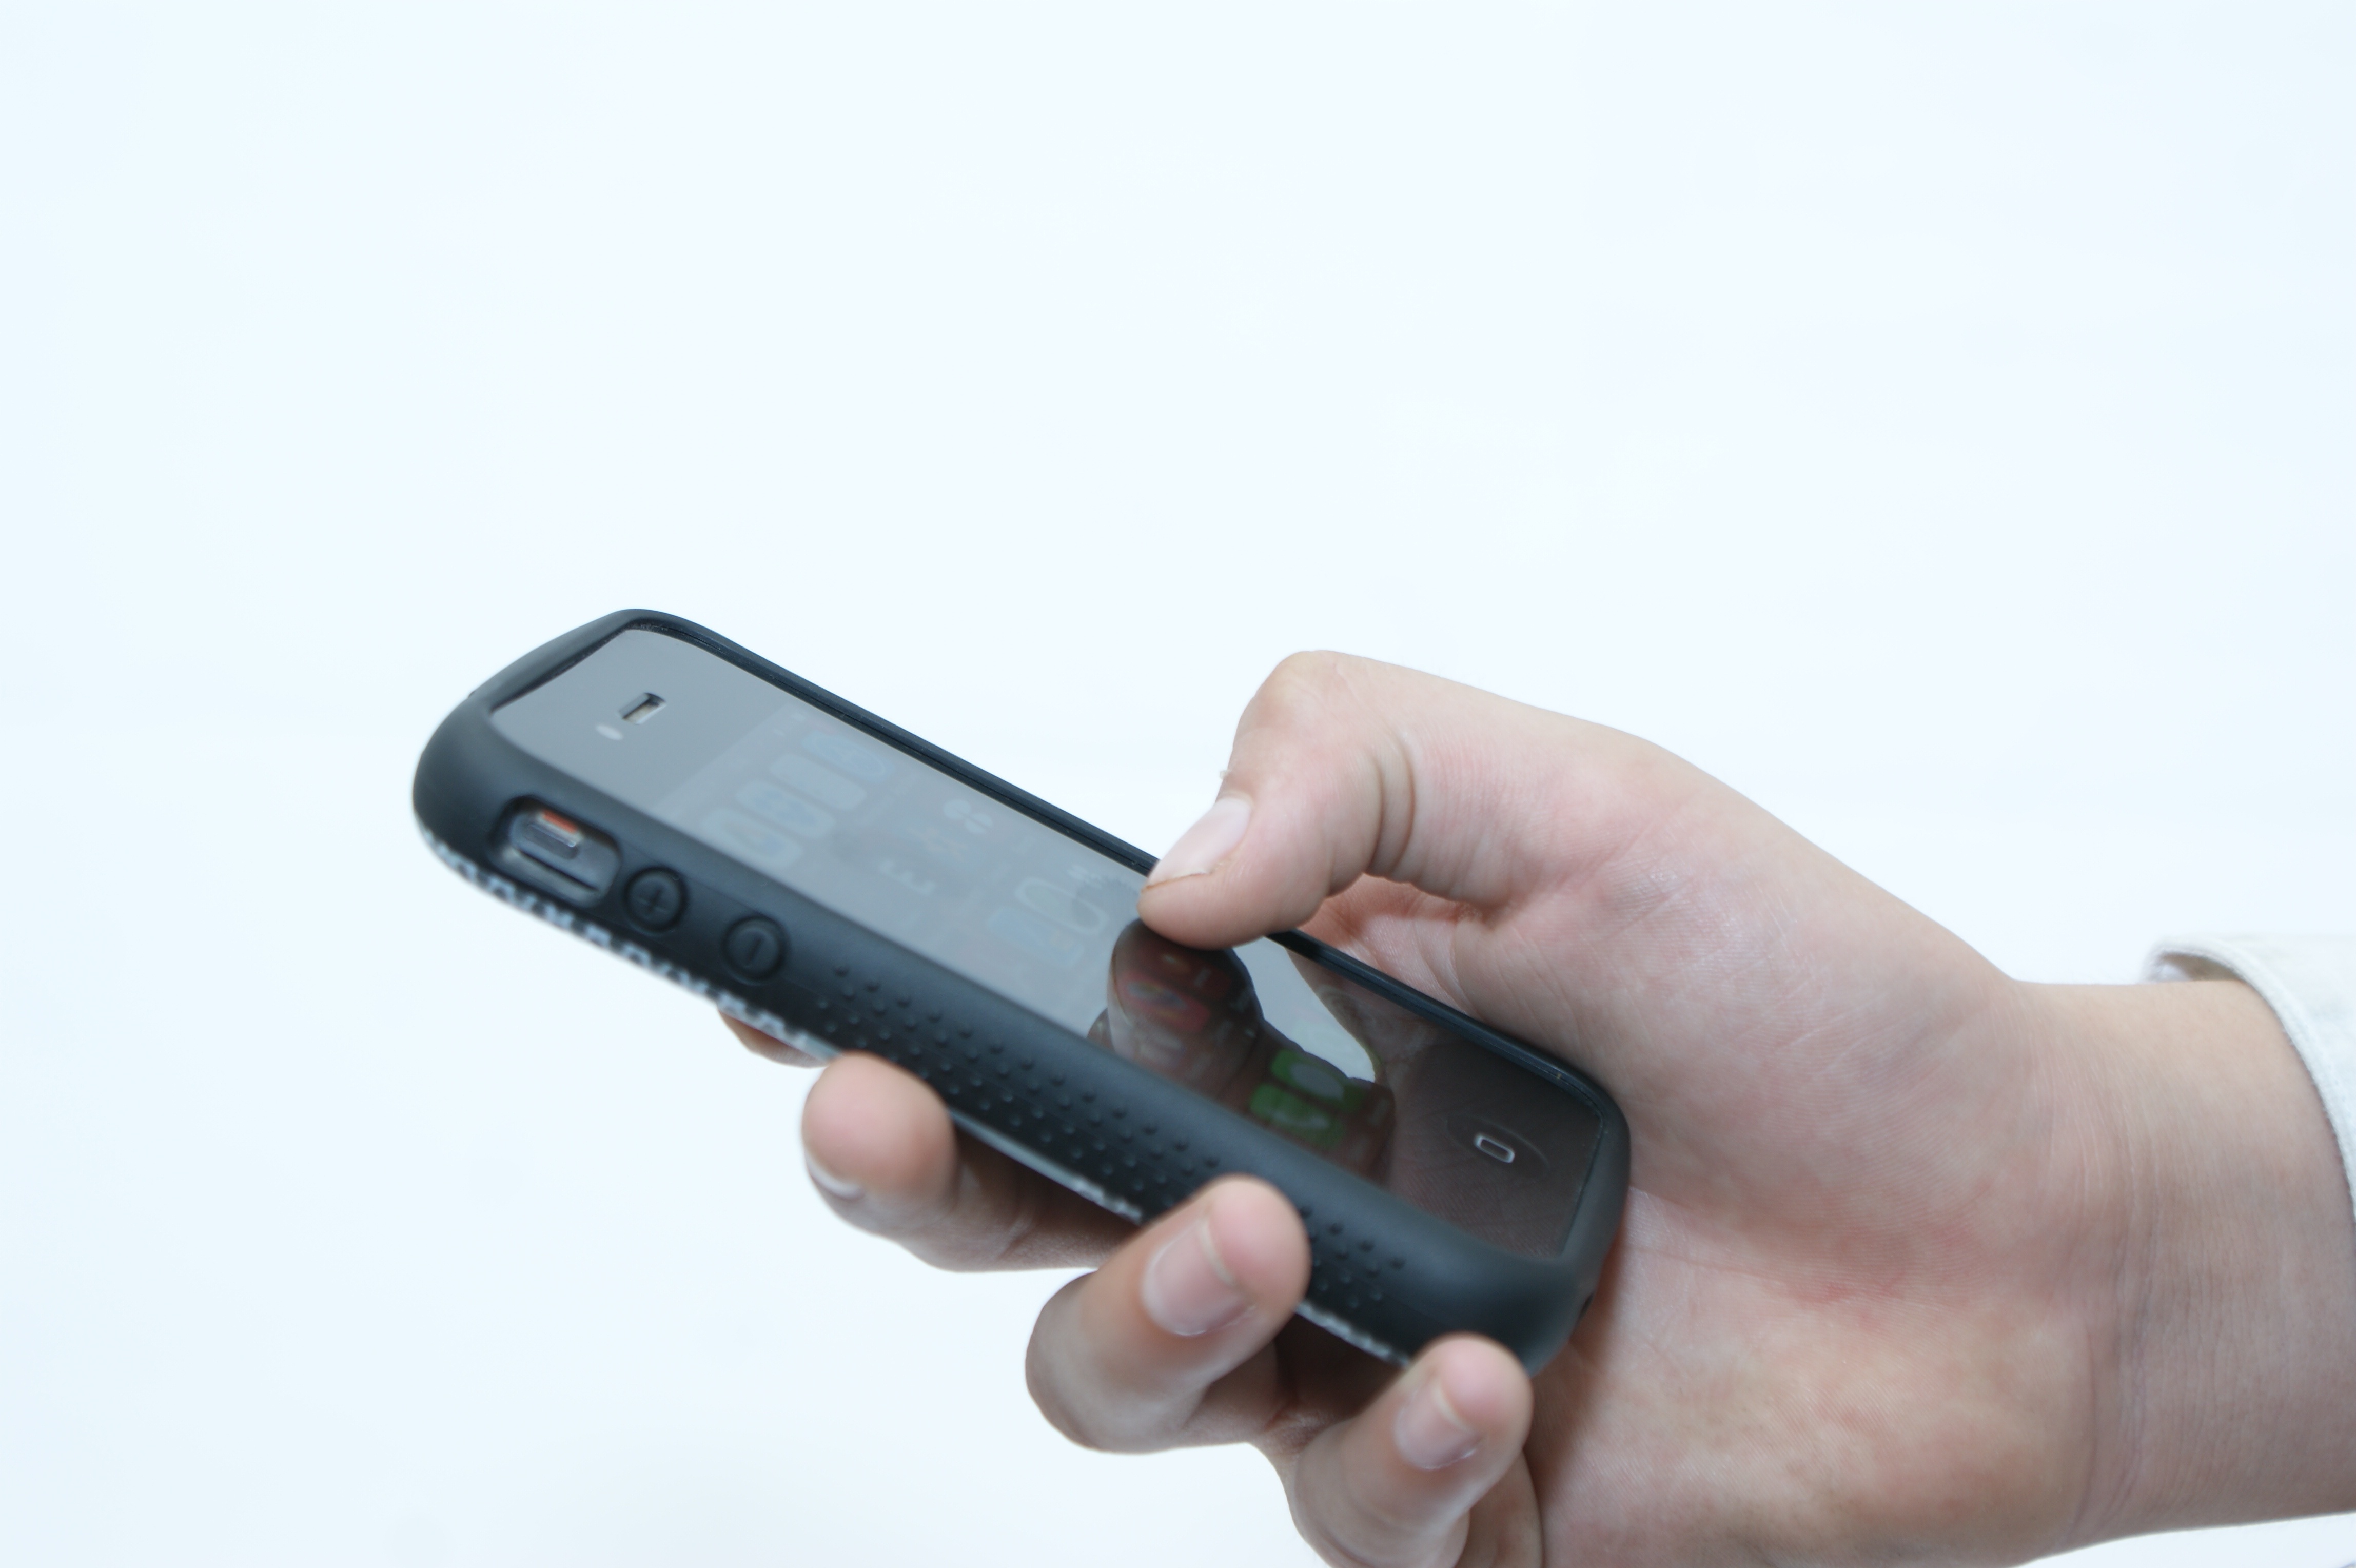
iphone, smartphone, mobile, hand, technology, finger, phone, telephone, gadget, mobile phone, product, cellular, desktop application, electronic device, portable communications device, communication device